Bossier City, Louisiana

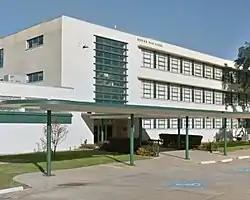
Bossier High School

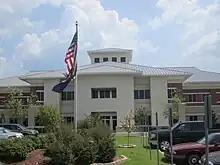
Bossier Parish Community College

Bossier City residents are zoned to Bossier Parish Schools, as are all residents of the parish.